The Citadel (Farsley)

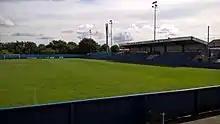
Main Stand

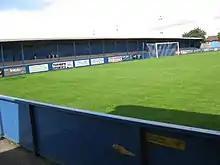
West Stand

Farsley played their first game at Throstle Nest against Frickley Colliery in 1948 after purchasing it from the local council soon after the war. The club had plans to upgrade the ground in line with their ambitions of achieving football league status, and attracting larger crowds from the wider Leeds area in the process. However, they were relegated after just one season in the Conference Premier (the highest division outside the Football League) and fell back into the Conference North. During the 2009–10 season, the club's debts mounted to £750,000 and they were finally wound up on 12 March 2010 and expelled from the Conference North.